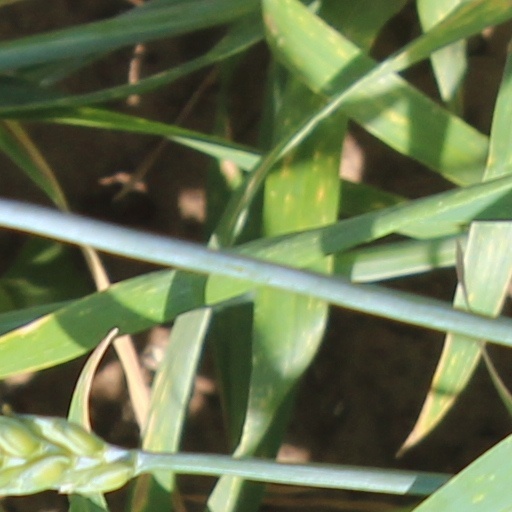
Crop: wheat